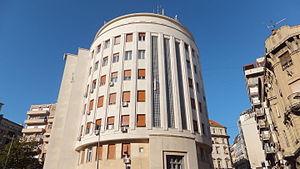
Le bâtiment du PRIZAD est situé à Belgrade, la capitale de la Serbie, dans la municipalité urbaine de Stari grad. Construit en 1937, il est inscrit sur la liste des biens culturels de la Ville de Belgrade.